Toronto Coach Terminal

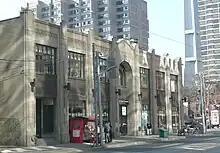
Entrance to the Toronto Coach Terminal on Bay Street

Greyhound Canada suspended service in May 2020 due to the COVID-19 pandemic, and announced on May 13, 2021, that they were permanently ending Canadian operations. Coach Canada/Megabus relocated to the new Union Station Bus Terminal, effective June 8, 2021. Ontario Northland Motor Coach Services, the last remaining bus line that used the Toronto Coach Terminal, relocated to Union Station effective July 4, 2021, bringing the Toronto Coach Terminal's role as a bus depot to a close after almost 90 years of service.